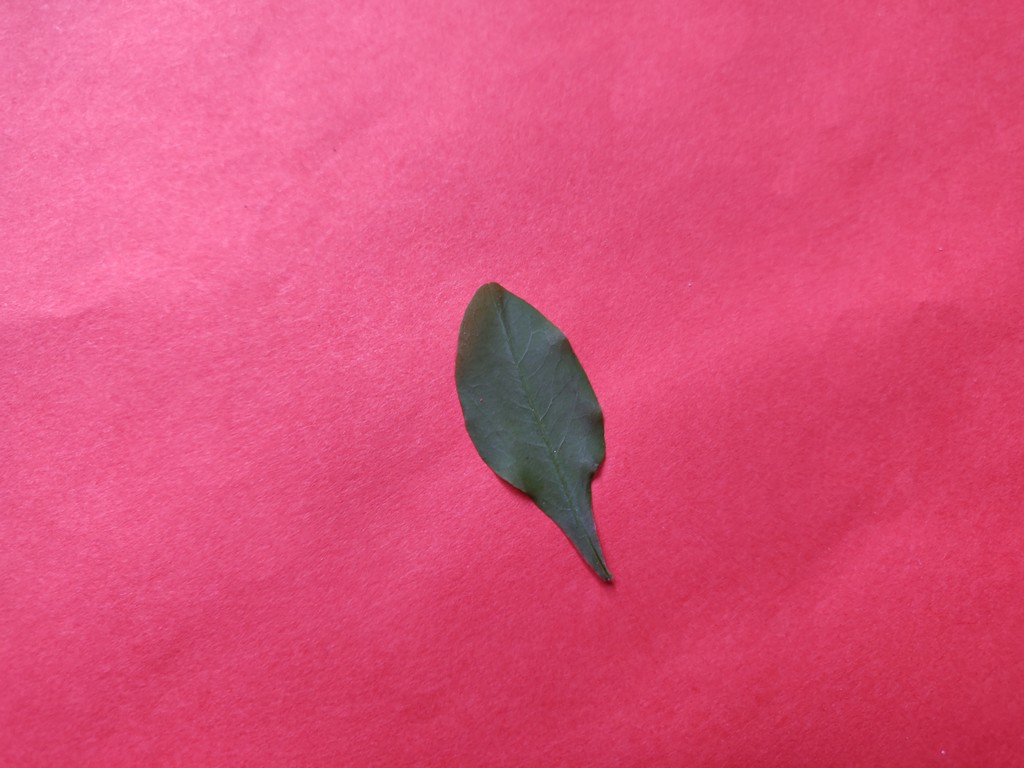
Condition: Healthy
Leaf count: single
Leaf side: front